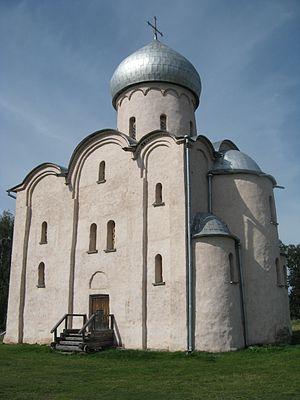
L'église de la Transfiguration du Sauveur-sur-Néréditsa ou église du Sauveur de Néréditsa ou église du Sauveur sur la colline de Néréditsa est une église orthodoxe dédiée à la Transfiguration, qui se situe à 1,5 km au sud de Veliki Novgorod, sur la rive droite de l'ancien cours d'un petit affluent de la Volkhov, tout près du centre archéologique de Riourik Gorodiche.